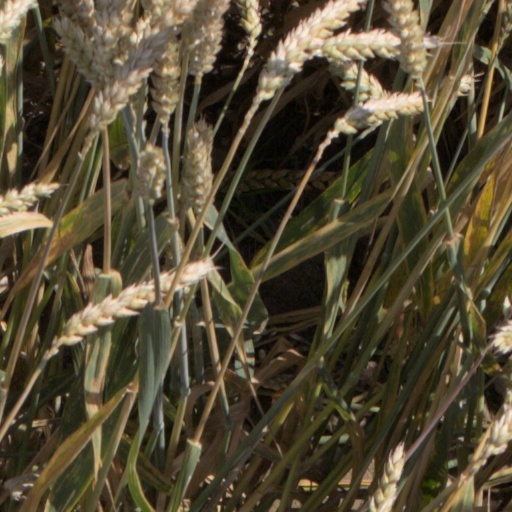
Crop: wheat